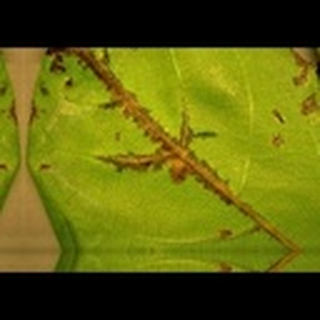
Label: cotton_bacterial_blight